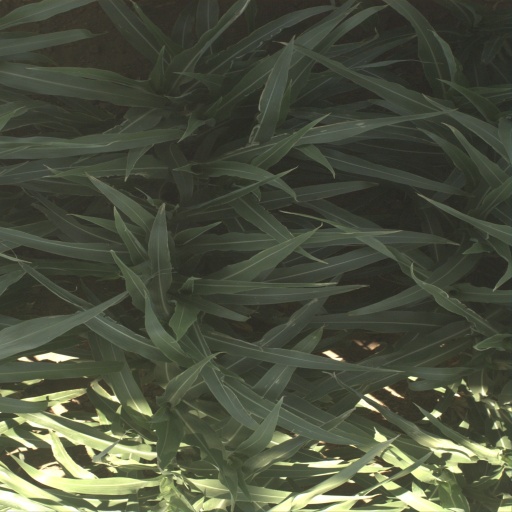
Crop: sorghum